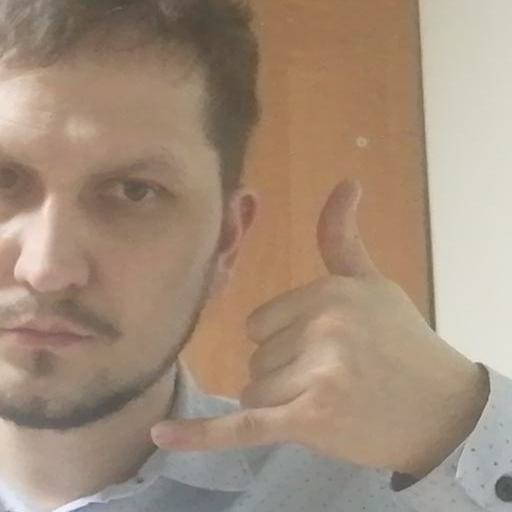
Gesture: call